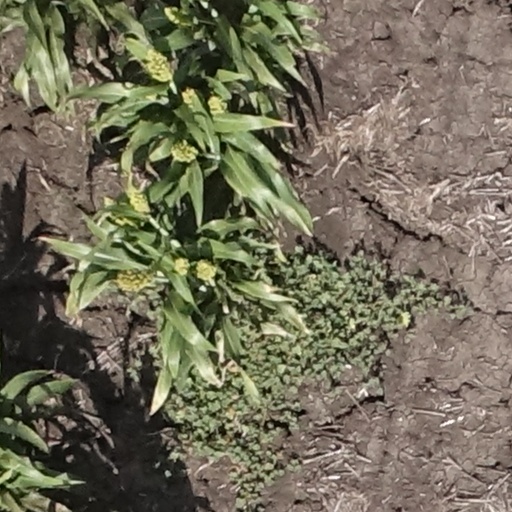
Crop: sorghum